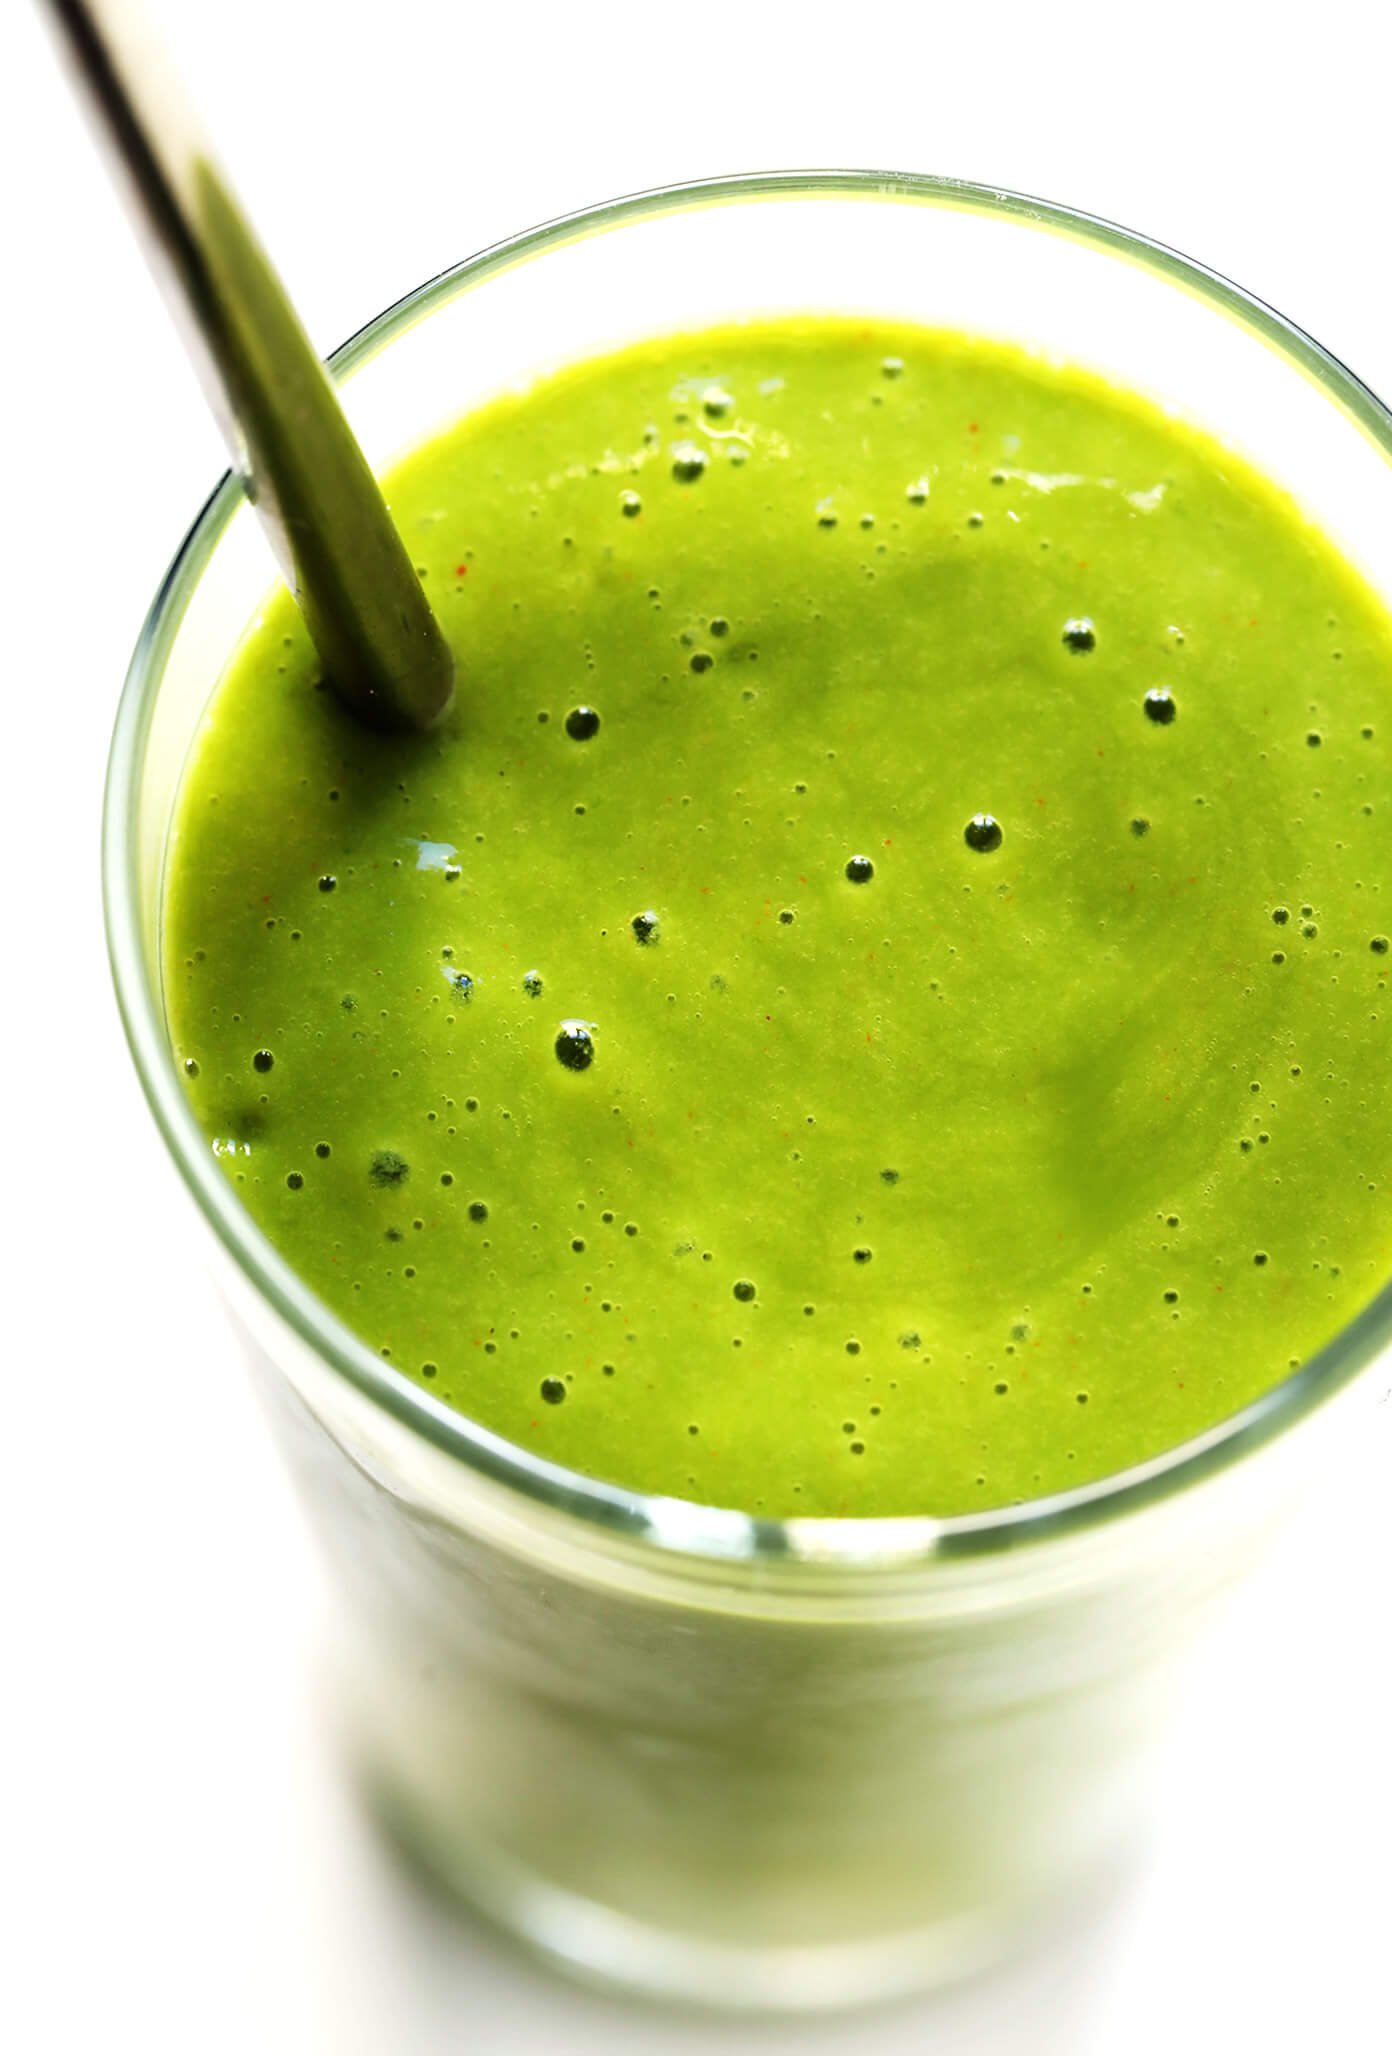
Label: Mango